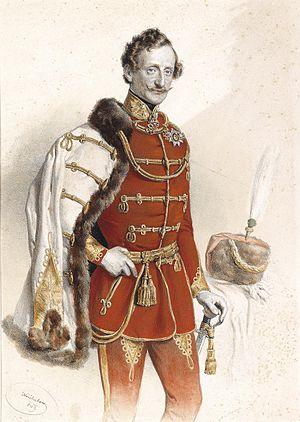
Franz Paula Joachim Liechtenstein, issu d’une famille militaire, est fils d’un général de corps d’armée ayant pris part aux guerres napoléoniennes.